Protected areas of Belarus

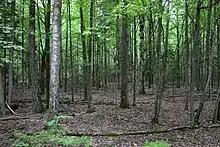
Belovezhskaya Pushcha

In 2008, there were five "zapovedniks" and national parks, 84 "zakazniks" of national significance, 349 "zakazniks" of local significance, 305 nature monuments of national significance, and 544 nature monuments of local significance.